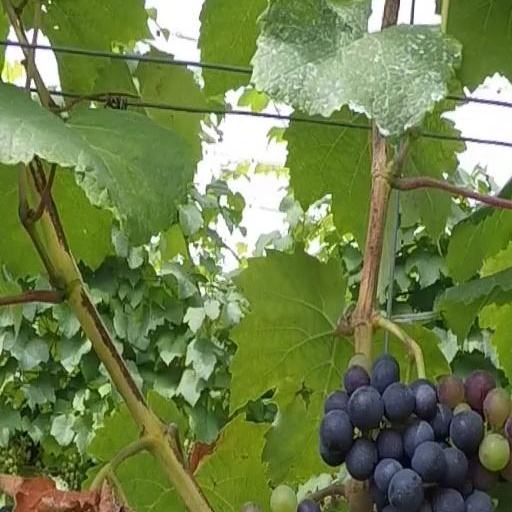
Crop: grape